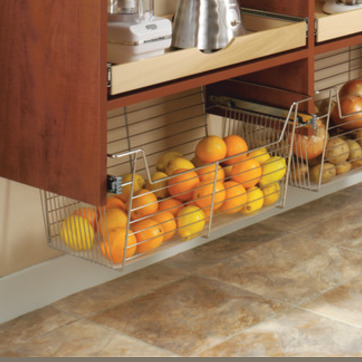
Material: food